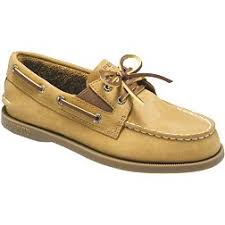
Label: Boat